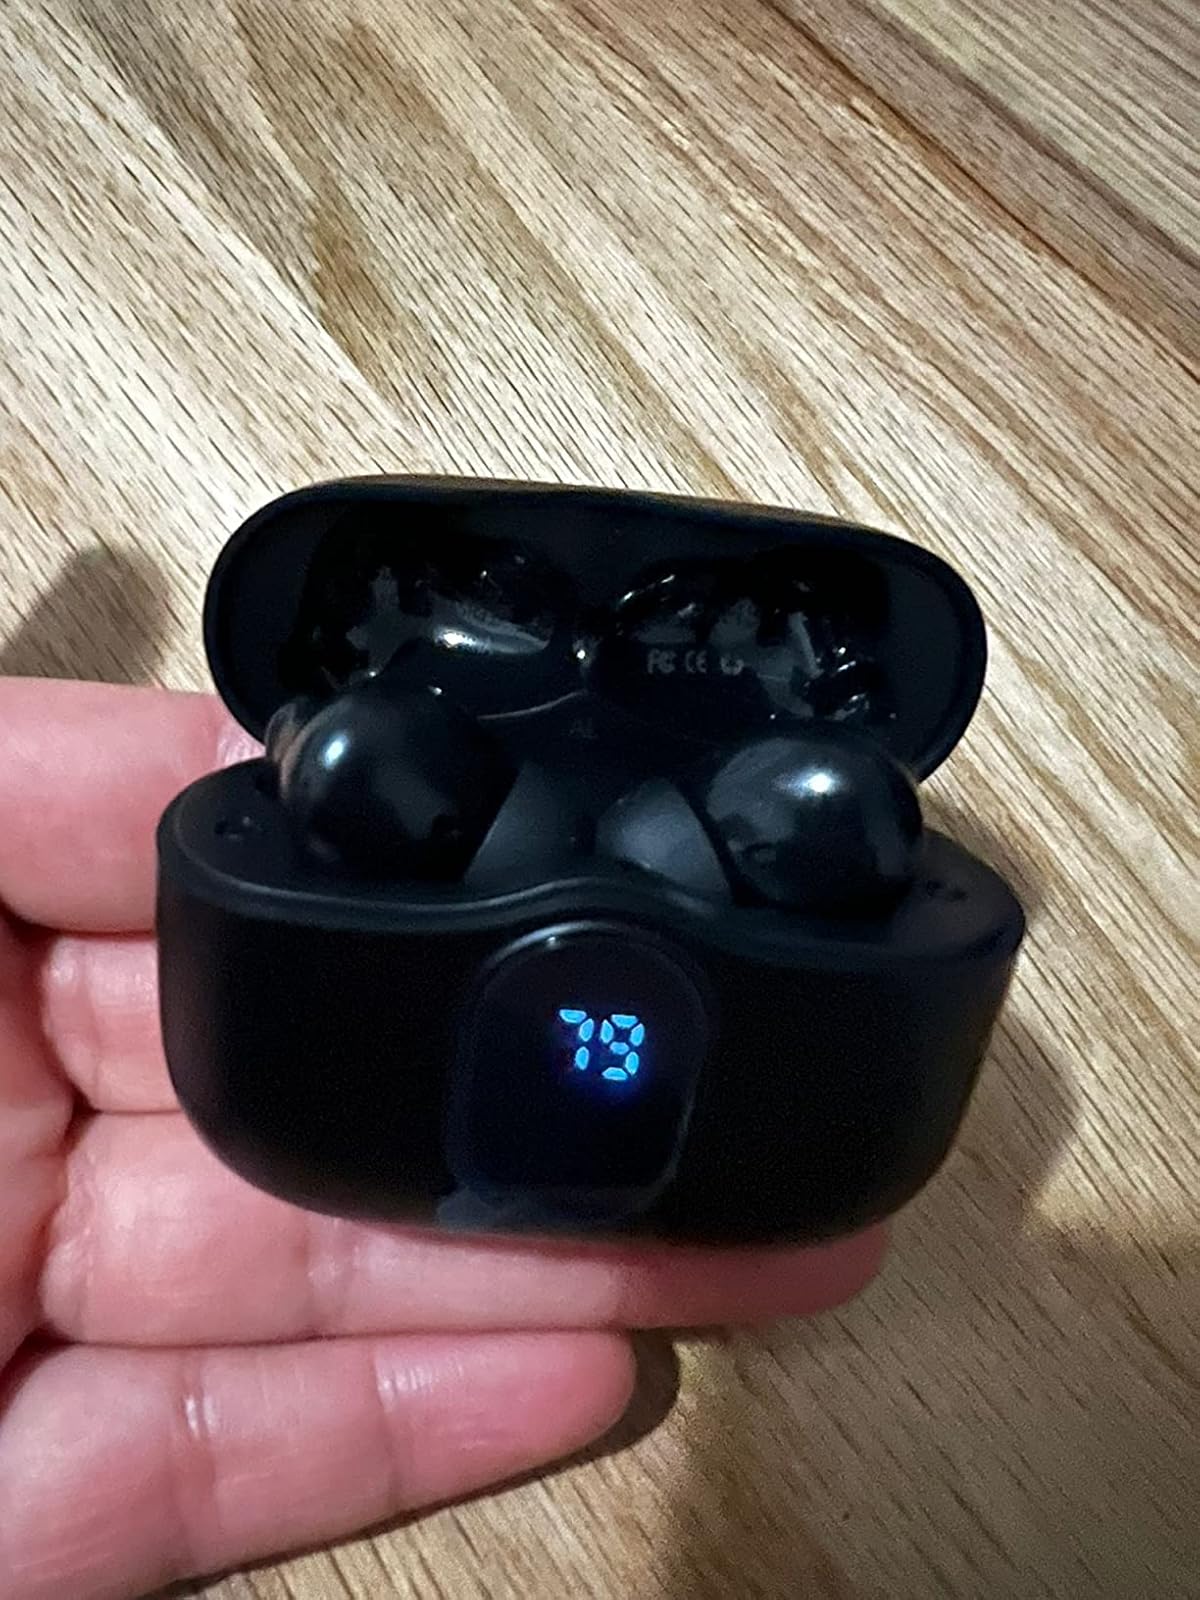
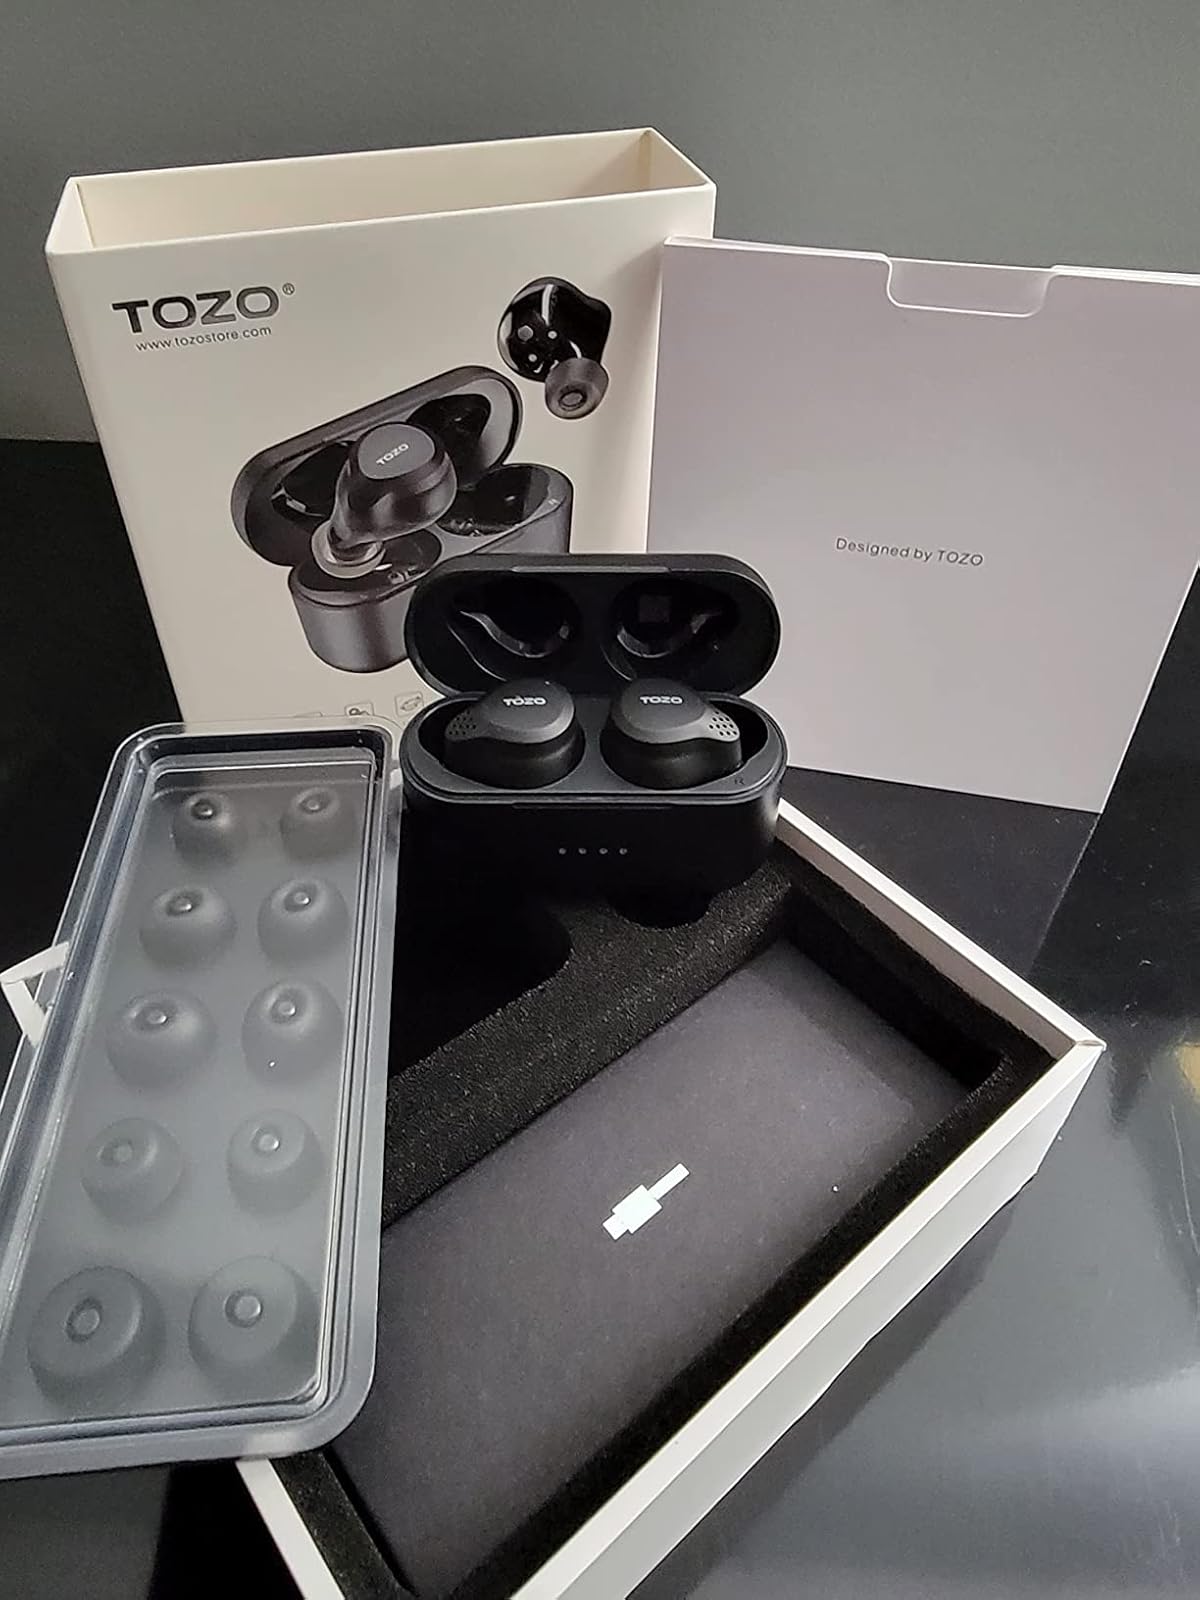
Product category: earbuds
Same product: no